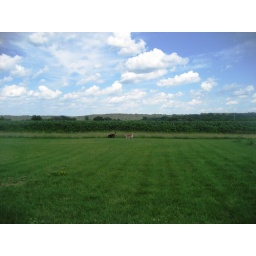
Our dog Buffy and my sons dog Corbin running around playing